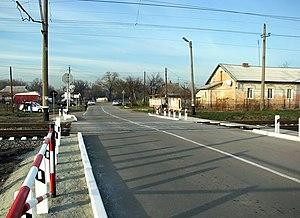
Marhanets ou Marganets est une ville industrielle de l'oblast de Dnipropetrovsk, en Ukraine, et le centre administratif du raïon de Marhanets. Sa population s'élevait à 47 812 habitants en 2016.